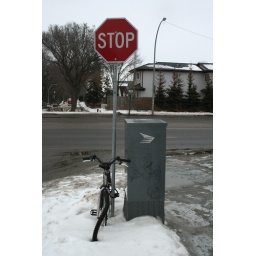
An abandoned bike is neglected and left by the stop sign by the office.